Contract bridge

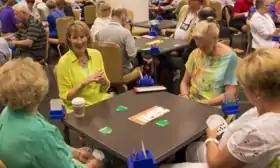

The rank of the cards played determines which player wins the trick. Within each suit, the ace is ranked highest followed by the king, queen and jack and then the ten through to the two. In a deal in which the auction has determined that there is no trump suit, the trick is won by the highest-ranked card of the suit led; cards of suits other than that led cannot win. In a deal with a trump suit, cards of that suit are superior in rank to any of the cards of any other suit. If one or more players plays a trump to a trick when void in the suit led, the highest-ranked trump wins. For example, if the trump suit is spades and a player is void in the suit led and plays a spade card, they win the trick if no other player plays a higher spade. If a card of the trump suit is led, the usual rule for trick-taking applies and the highest-ranked card of that suit wins.